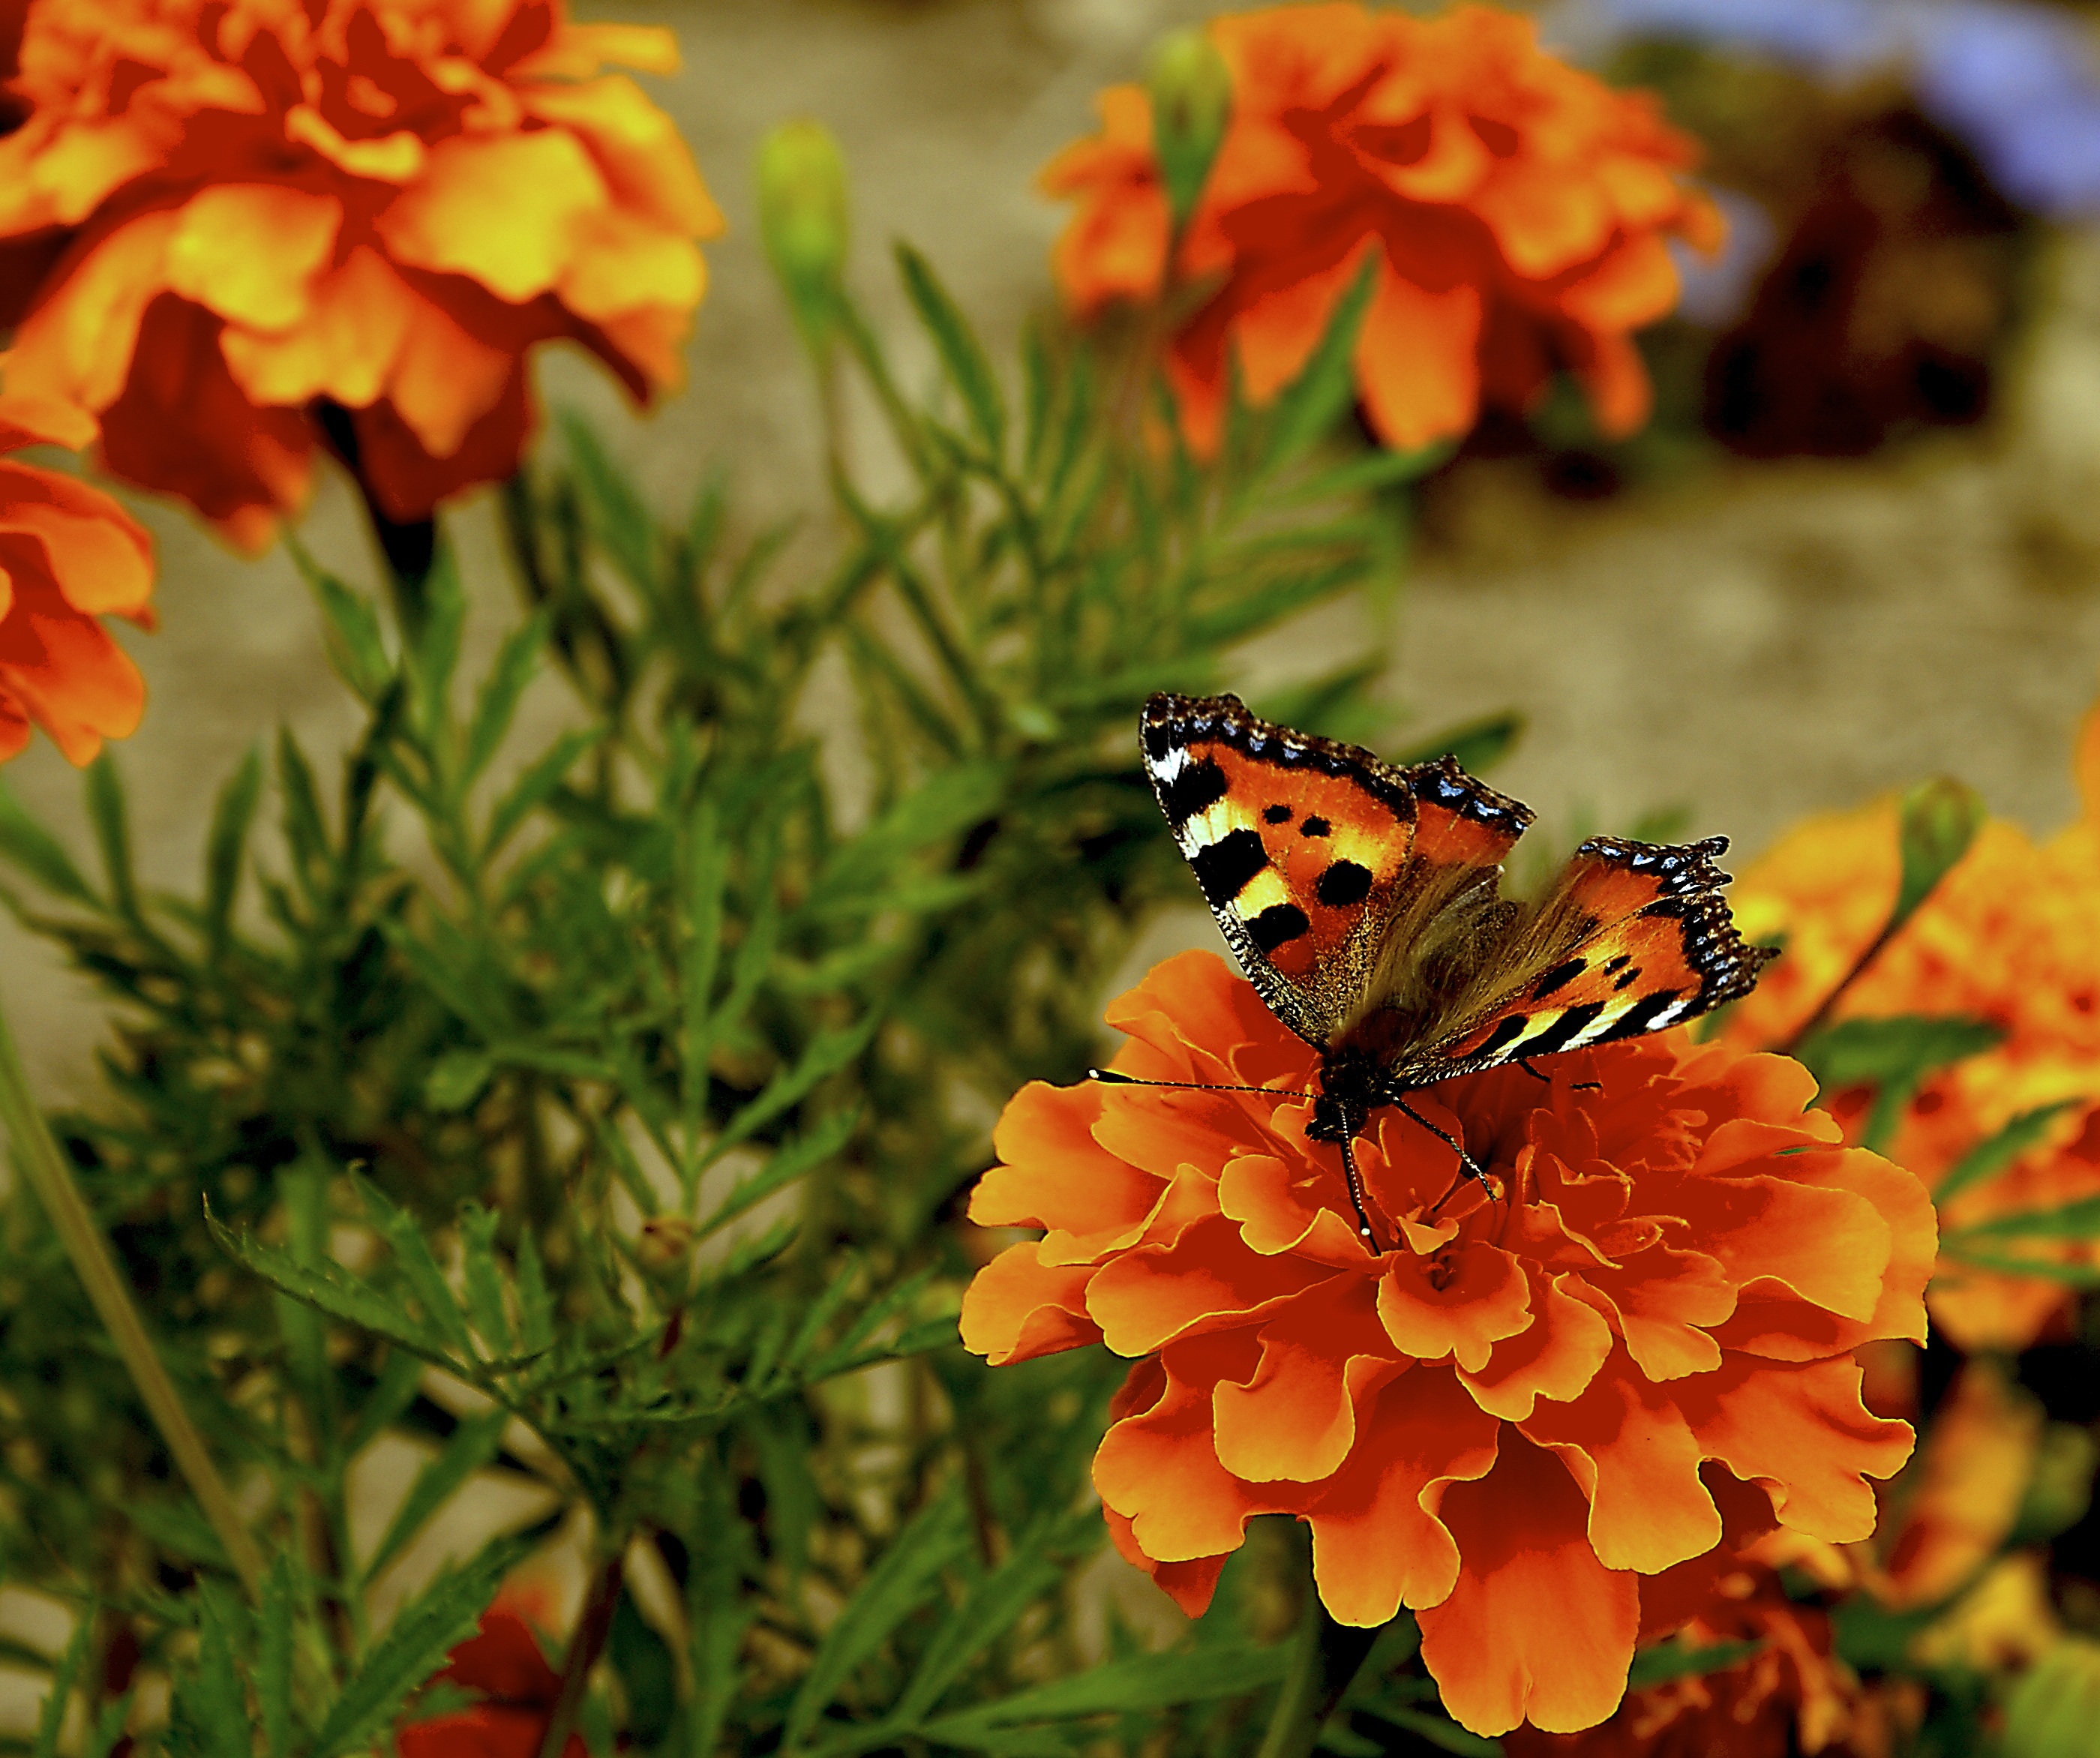
work, nature, plant, meadow, warm, leaf, flower, petal, summer, orange, pollination, herb, insect, autumn, botany, butterfly, garden, closeup, lighting, flora, fauna, plants, invertebrate, wildflower, flowers, close up, monarch butterfly, afternoon, nectar, full bloom, macro photography, garden flowers, orange flowers, the rapture, chalices of flowers, annual plant, moths and butterflies, lobes of the flower